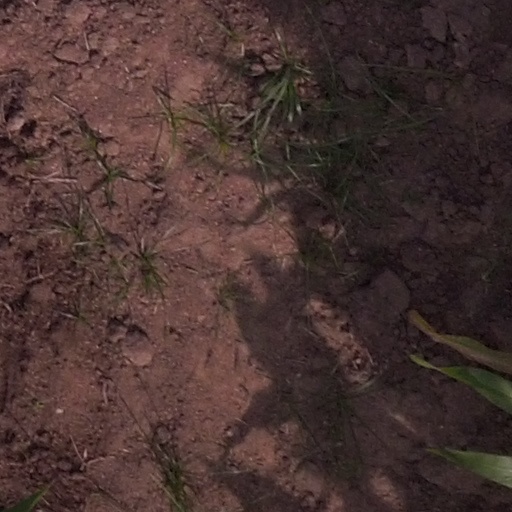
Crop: maize; corn